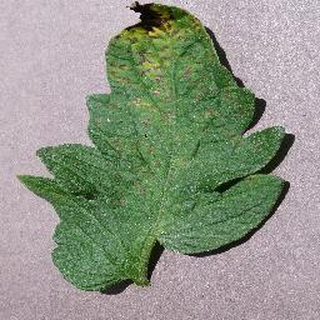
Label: tomato_septoria_leaf_spot